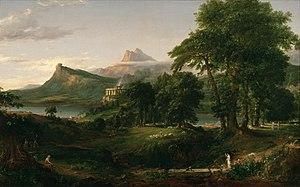
L'Arcadie est une utopie, terre idyllique pastorale et harmonieuse. Le terme vient de la province grecque d'Arcadie et remonte à l'Antiquité classique.
Thomas Cole, né le 1ᵉʳ février 1801 à Bolton, Angleterre et mort le 11 février 1848 à Catskill, État de New York, est un artiste américain du XIXᵉ siècle. Il est considéré comme le fondateur de la Hudson River School, école de peinture qui s'épanouit aux États-Unis dans la seconde moitié du XIXᵉ siècle. Les œuvres de Cole et ses amis se caractérisent par leur rendu réaliste et minutieux des paysages américains, notamment des régions sauvages, et témoignent à la fois de l'influence du romantisme et du naturalisme.